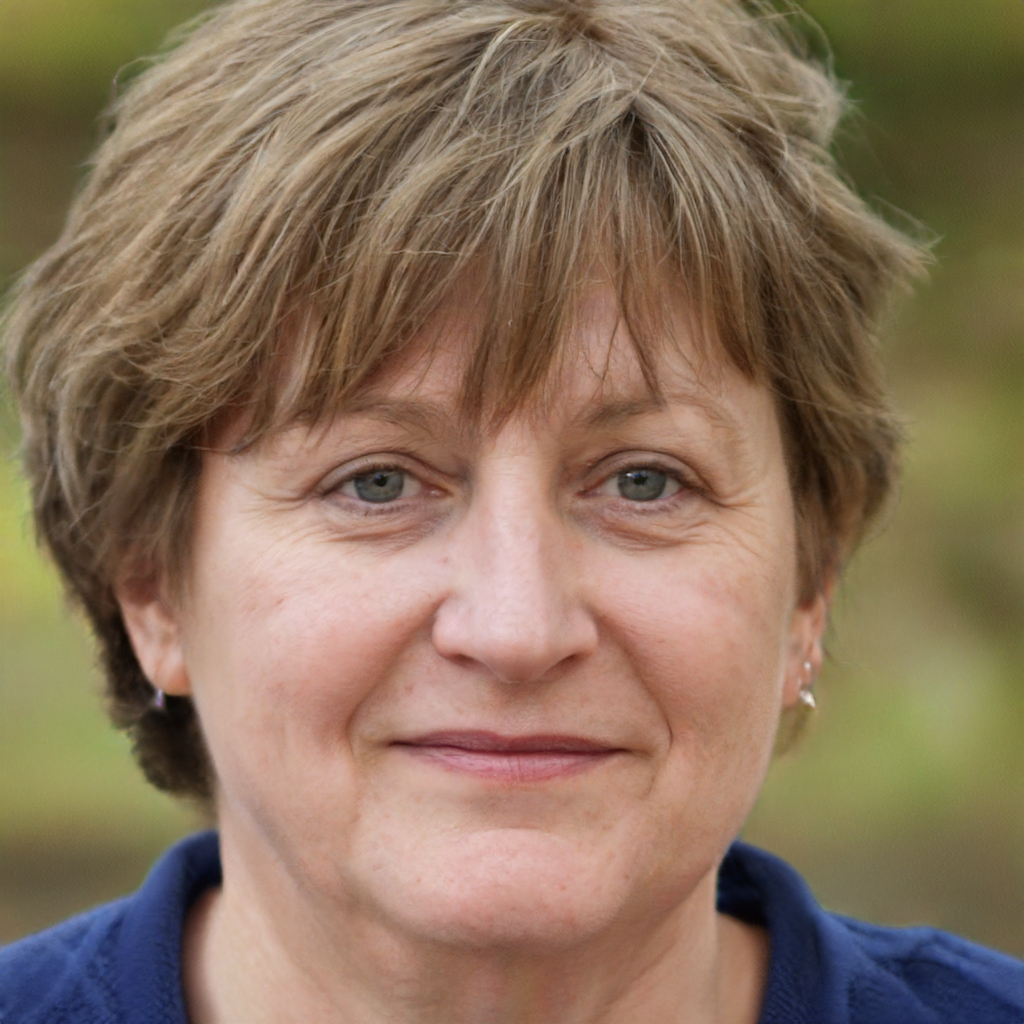
Portrait style: Real Portrait